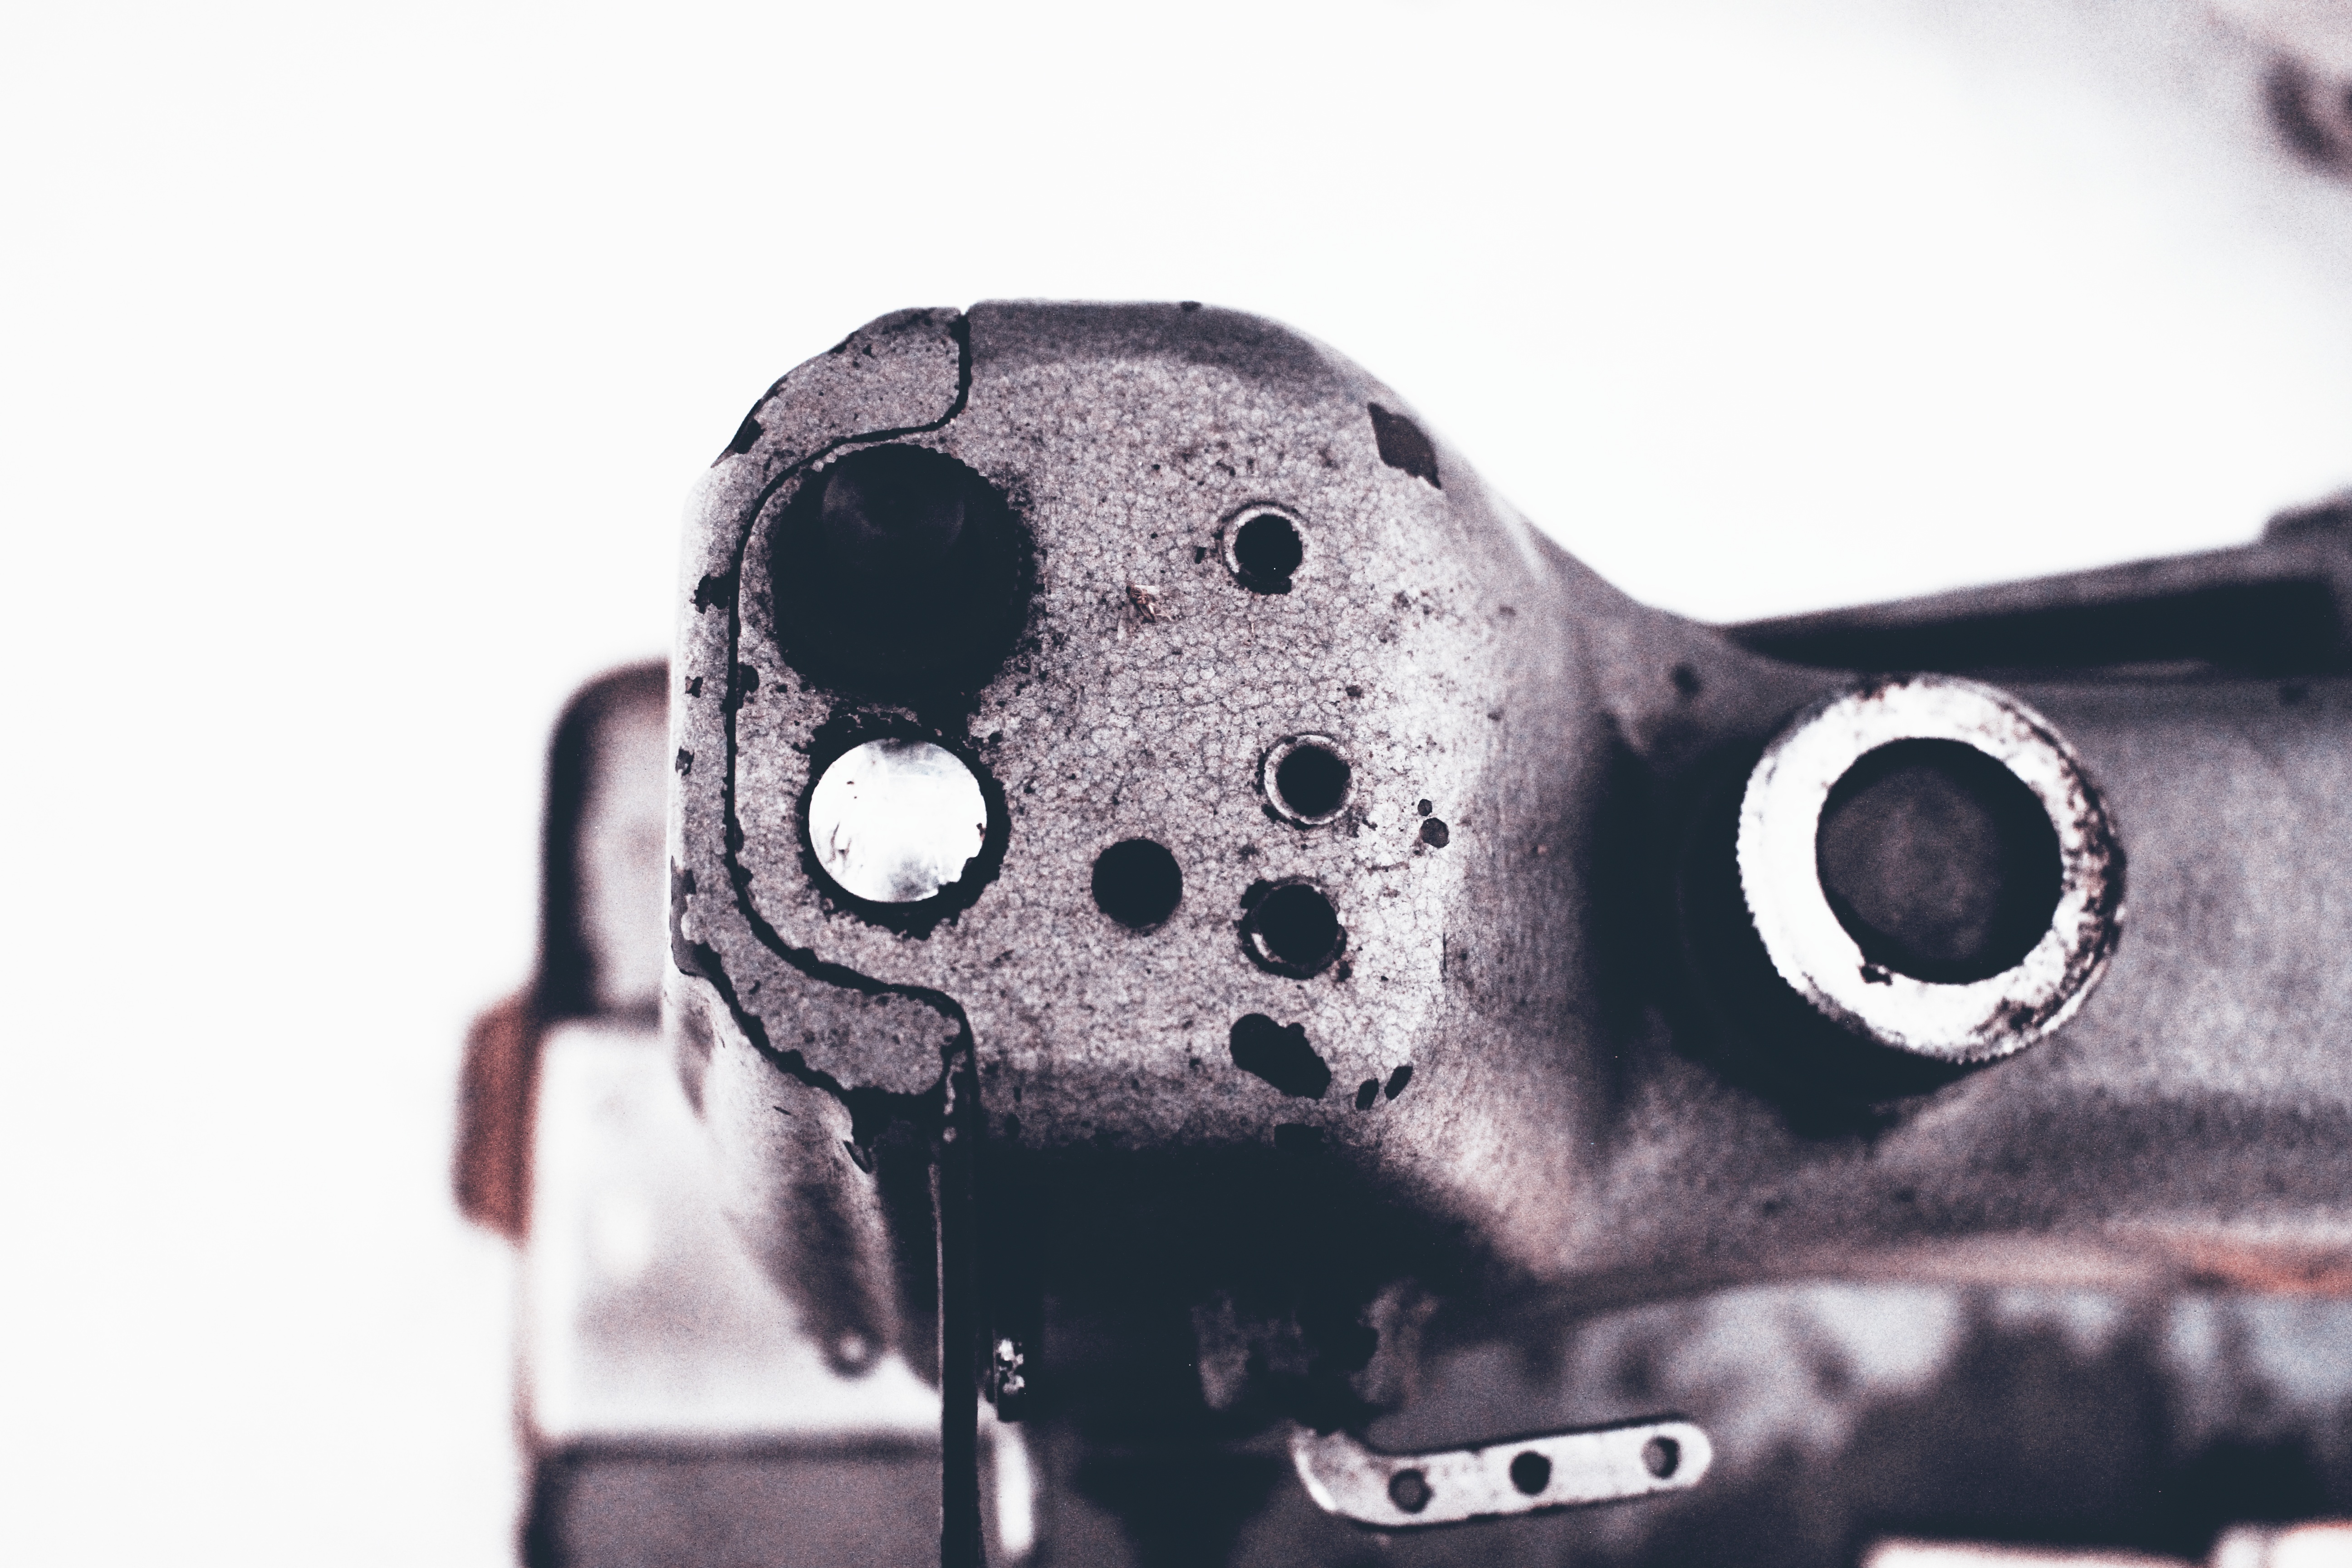
hand, black